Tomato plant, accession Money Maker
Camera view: bottom (45 deg); turntable rotation: 300 degrees
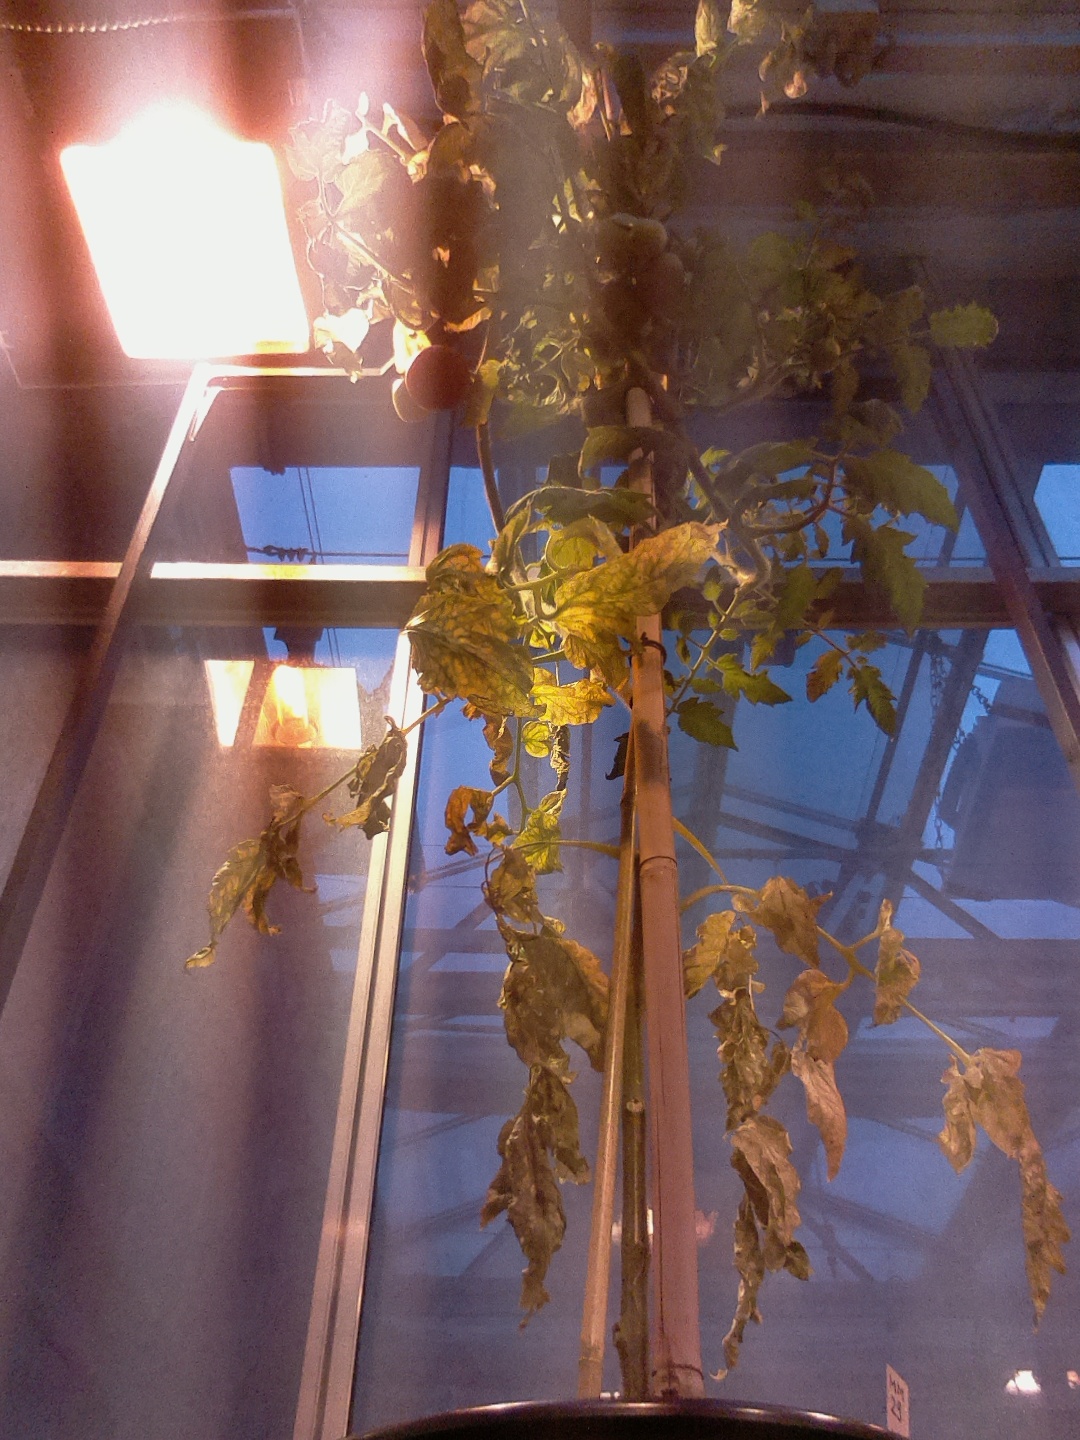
BBCH growth stage 83: 30%-40% of fruits show typical fully ripe color